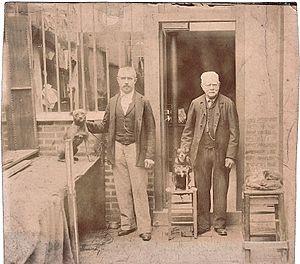
1897 - HG Gautreau au 30 rue des Amandiers
Henri Léon Xavier Gautreau, dit H.G, né au 56 rue du Four, Paris 6ᵉ arrondissement le 23 mars 1859, décédé à Sainte-Marie le 3 novembre 1947, est un inventeur, chaudronnier, lampiste, industriel-ferblantier.